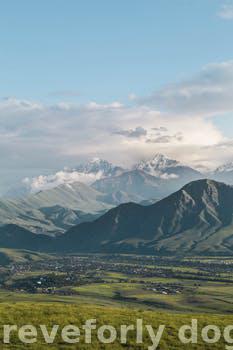
Label: Watermark